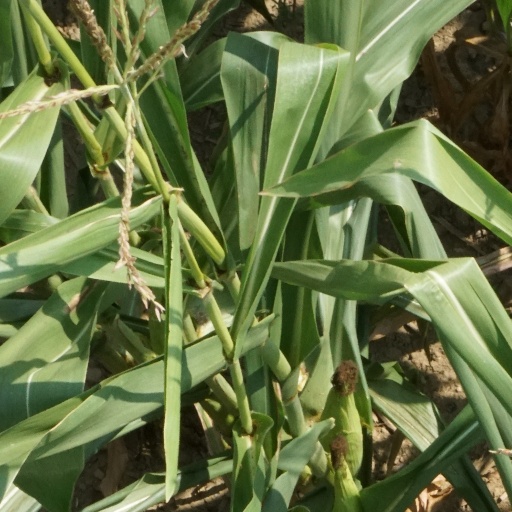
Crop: maize; corn